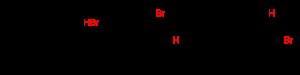
La règle de Markovnikov est une loi utilisée en chimie organique pour prédire, lors d'une réaction d'addition sur un alcène, le produit majoritaire, parmi les différents produits possibles. Elle a été formulée par le chimiste russe Vladimir Markovnikov en 1869.